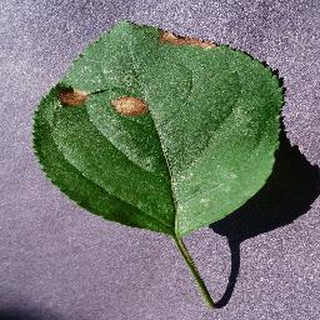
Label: apple_black_rot